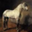
Label: horse